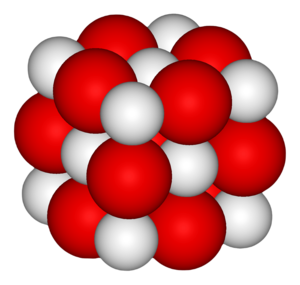
L'oxyde de calcium, de formule chimique CaO, est le seul oxyde connu du calcium.